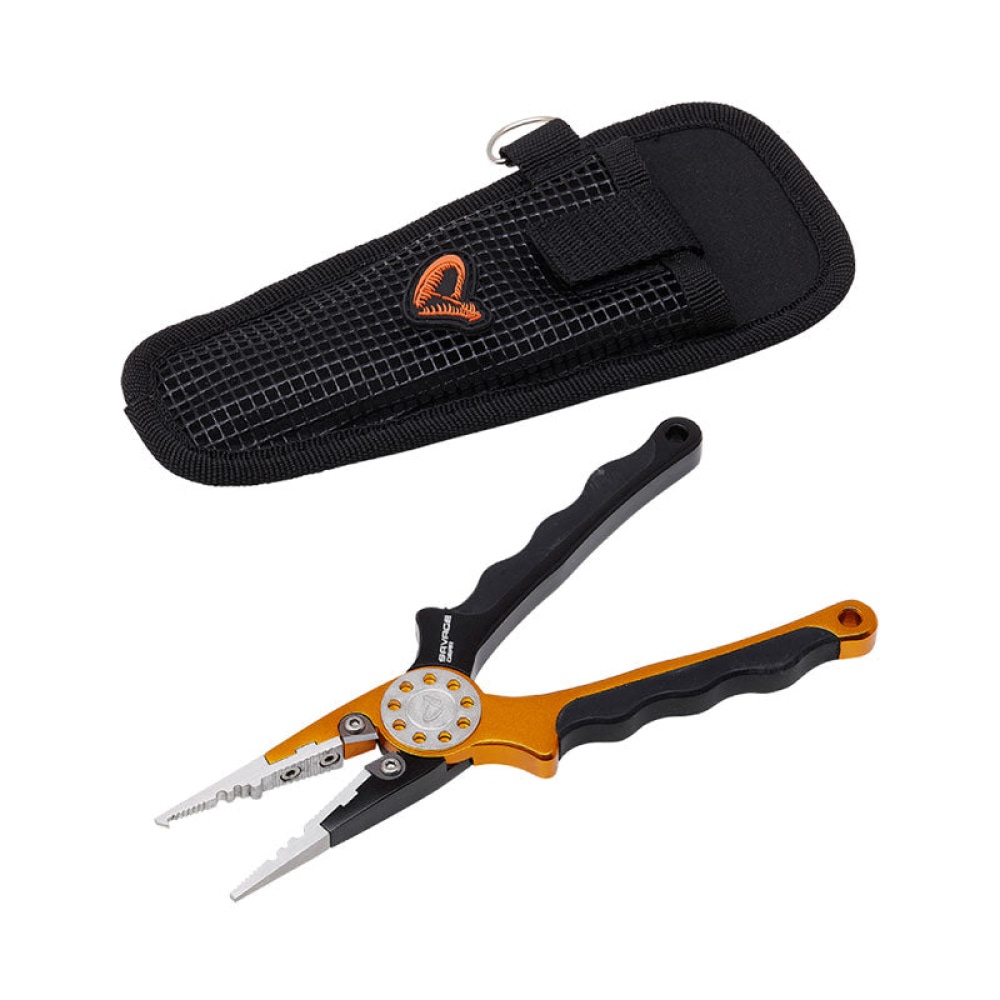
SAVAGE GEAR - ALU PRO LURE PLIER MEDIUM 18CM
• Treccia in acciaio inossidabile e taglierina mono • Telaio principale in alluminio • Naso ad anello diviso • Funzione di crimpatura • Spelafili • Lunghezza: 7" (18 cm) • Peso: 90 g
Brand: Savage Gear
Category: Sporting Goods > Outdoor Recreation > Fishing > Fishing Hook Removal Tools > Cutting Pliers